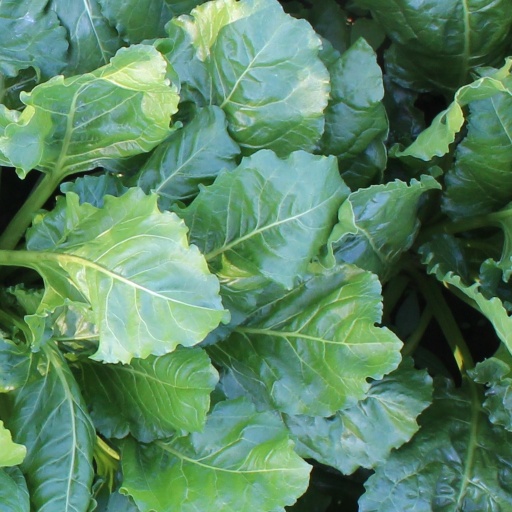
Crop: sugar beet